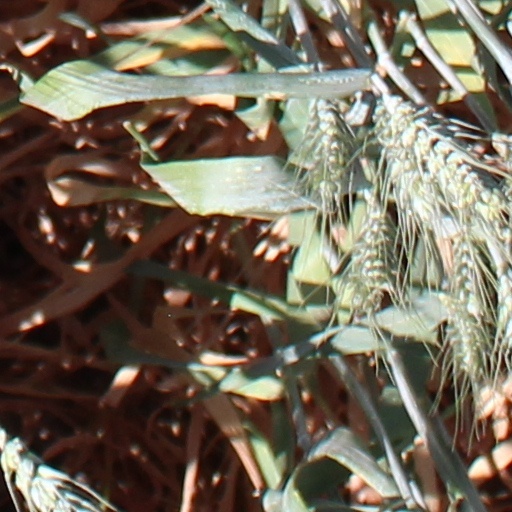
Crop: wheat